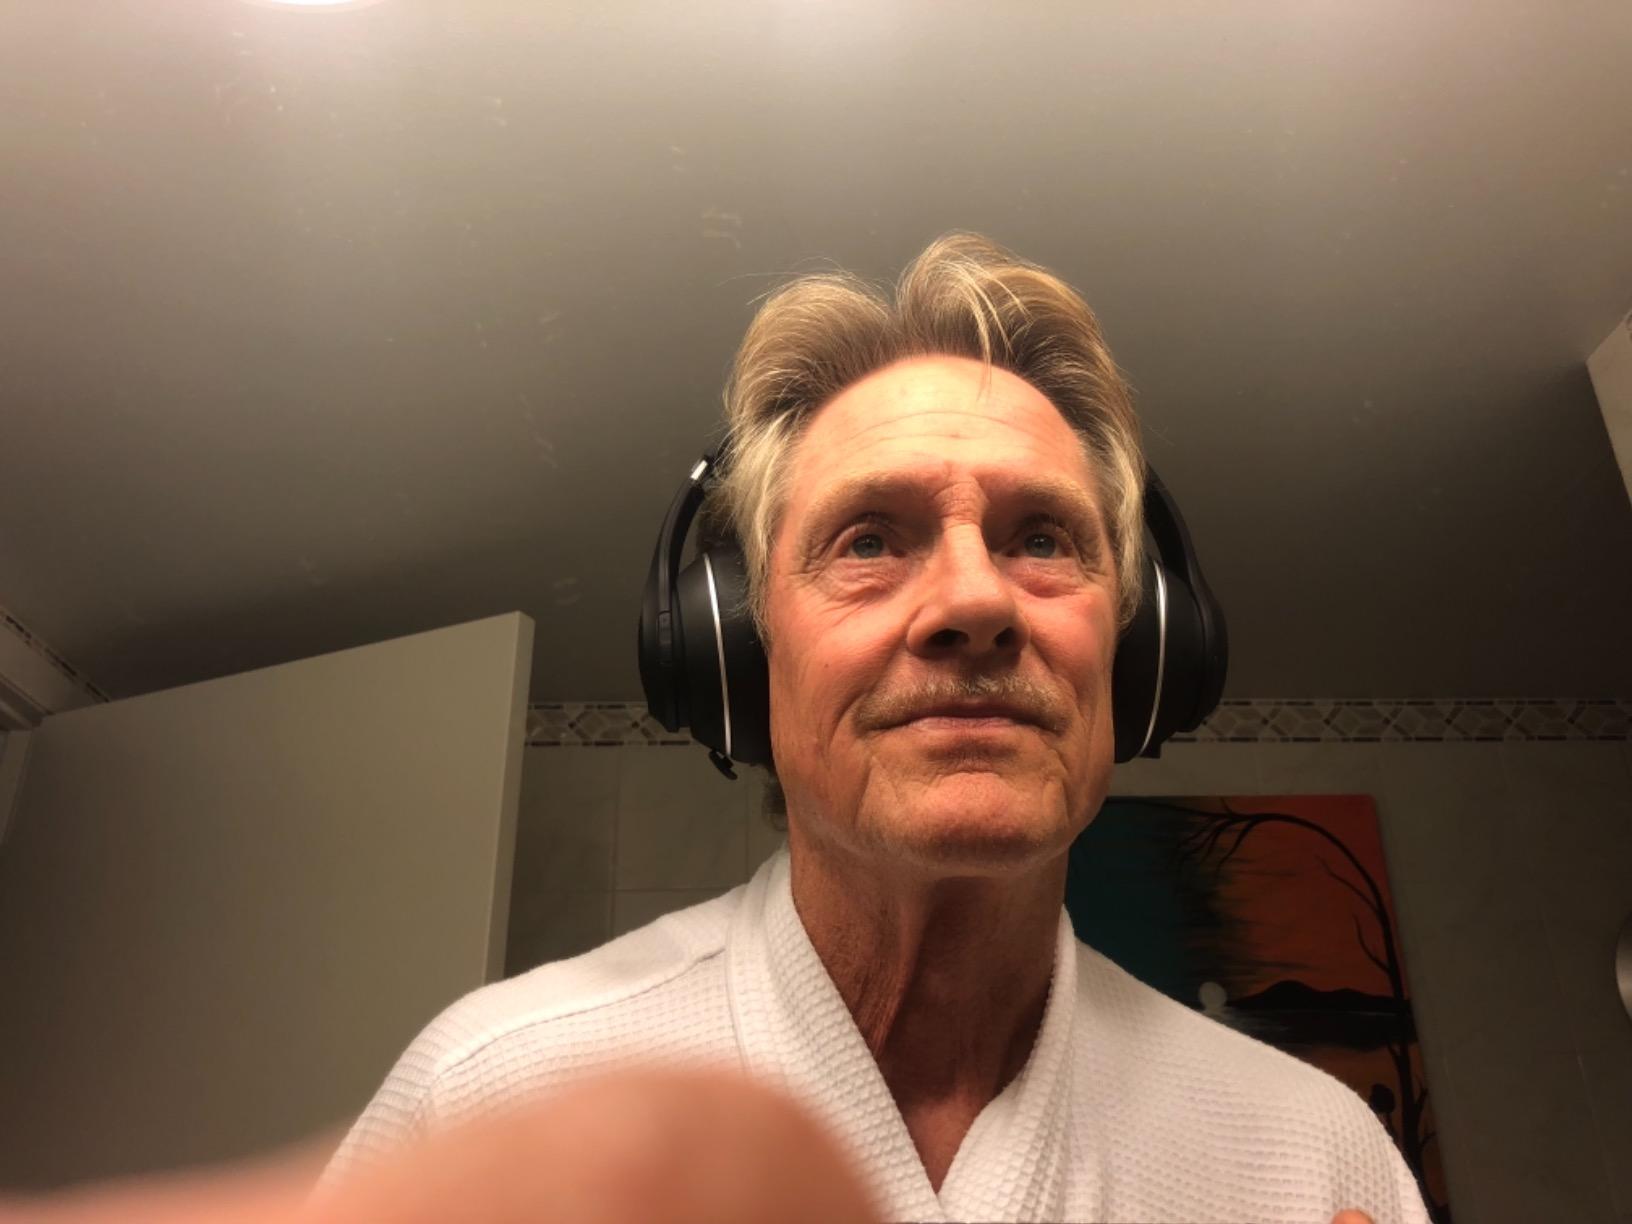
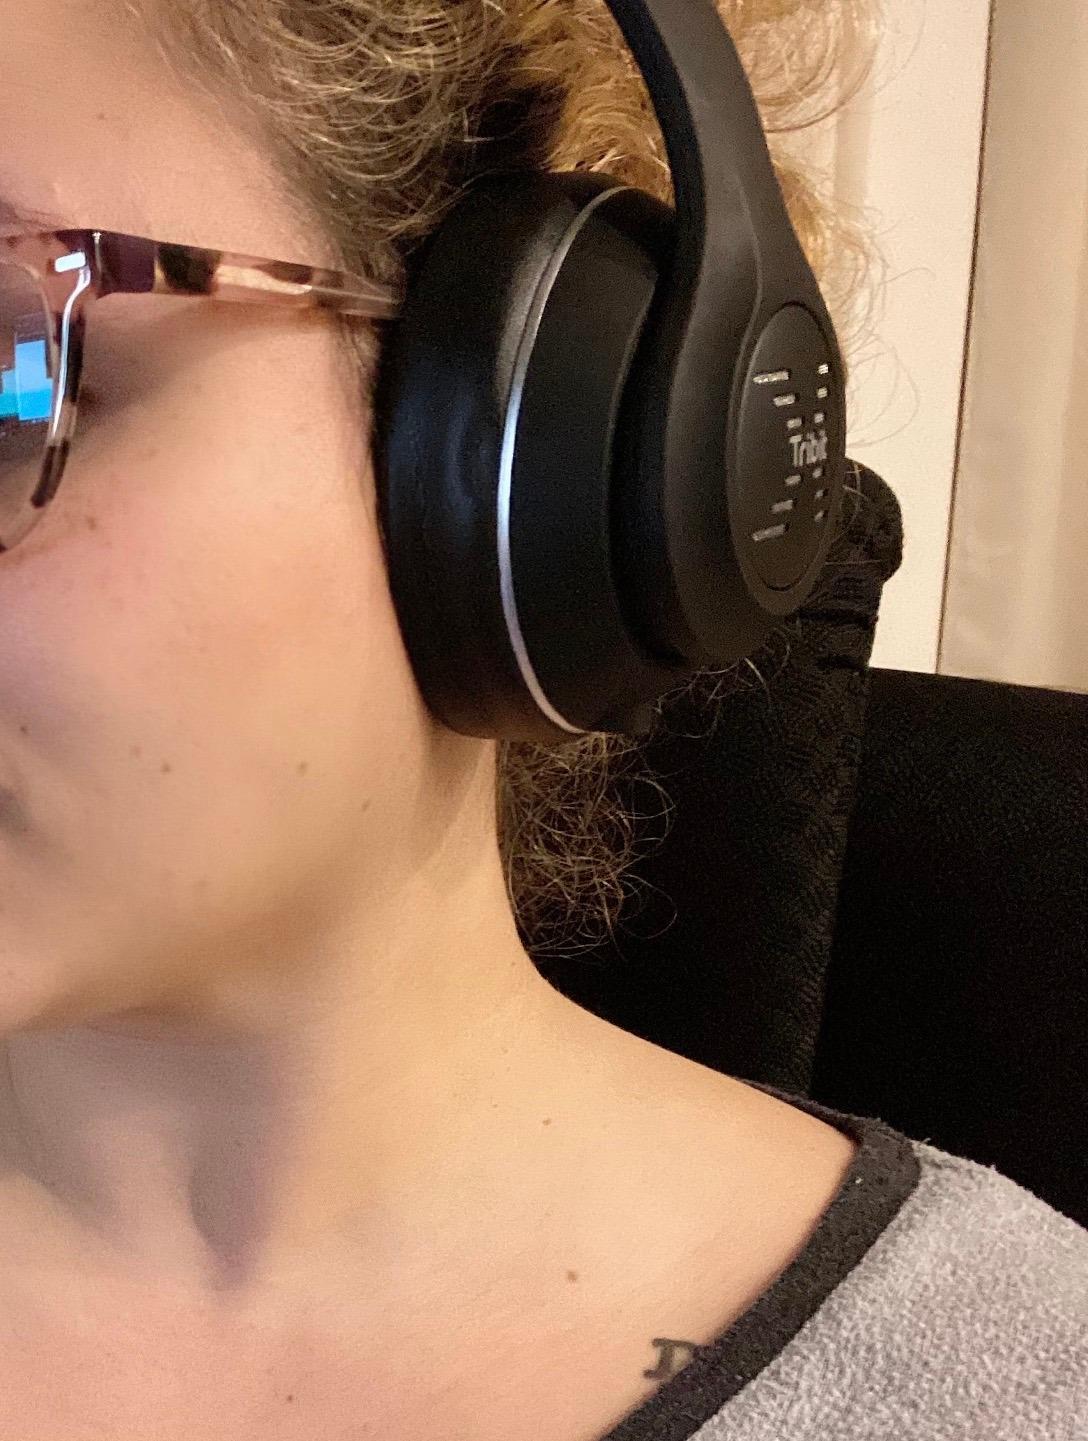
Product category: headphones
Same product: yes